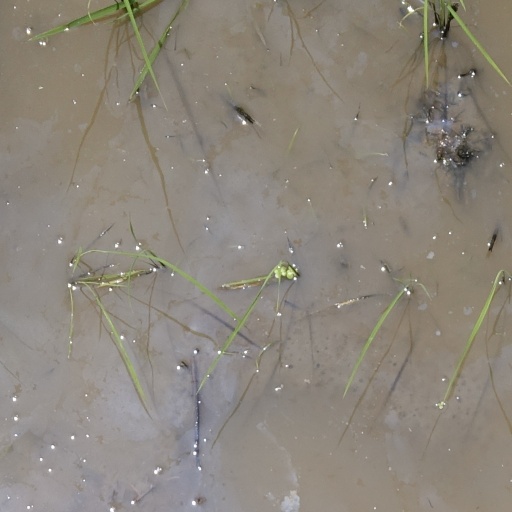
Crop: rice